Petrofina

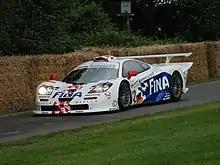
A 1997-spec McLaren F1 GTR Longtail, chassis #26R at the Goodwood Festival of Speed on 24 June 2016.

Fina were BMW's primary oil & lubricants partner from 1988 to 1998, featuring on all of BMW Motorsport's works team racing cars beginning with the 1988 European Touring Car Championship, through entries in the World Rally Championship, British Touring Car Championship, the Deutsche Tourenwagen Meisterschaft (DTM) until 1992 and the German Super Tourenwagen Cup (STW). Fina also supported BMW's in the French Touring Car Championship (Supertourisme), and both Rafanelli and Schnitzer Motorsport's 24 Hours of Le Mans entries, plus the works McLaren-BMW F1 GTR and GTR Longtail from 1996 to 1998 at Le Mans and the FIA GT Championship.